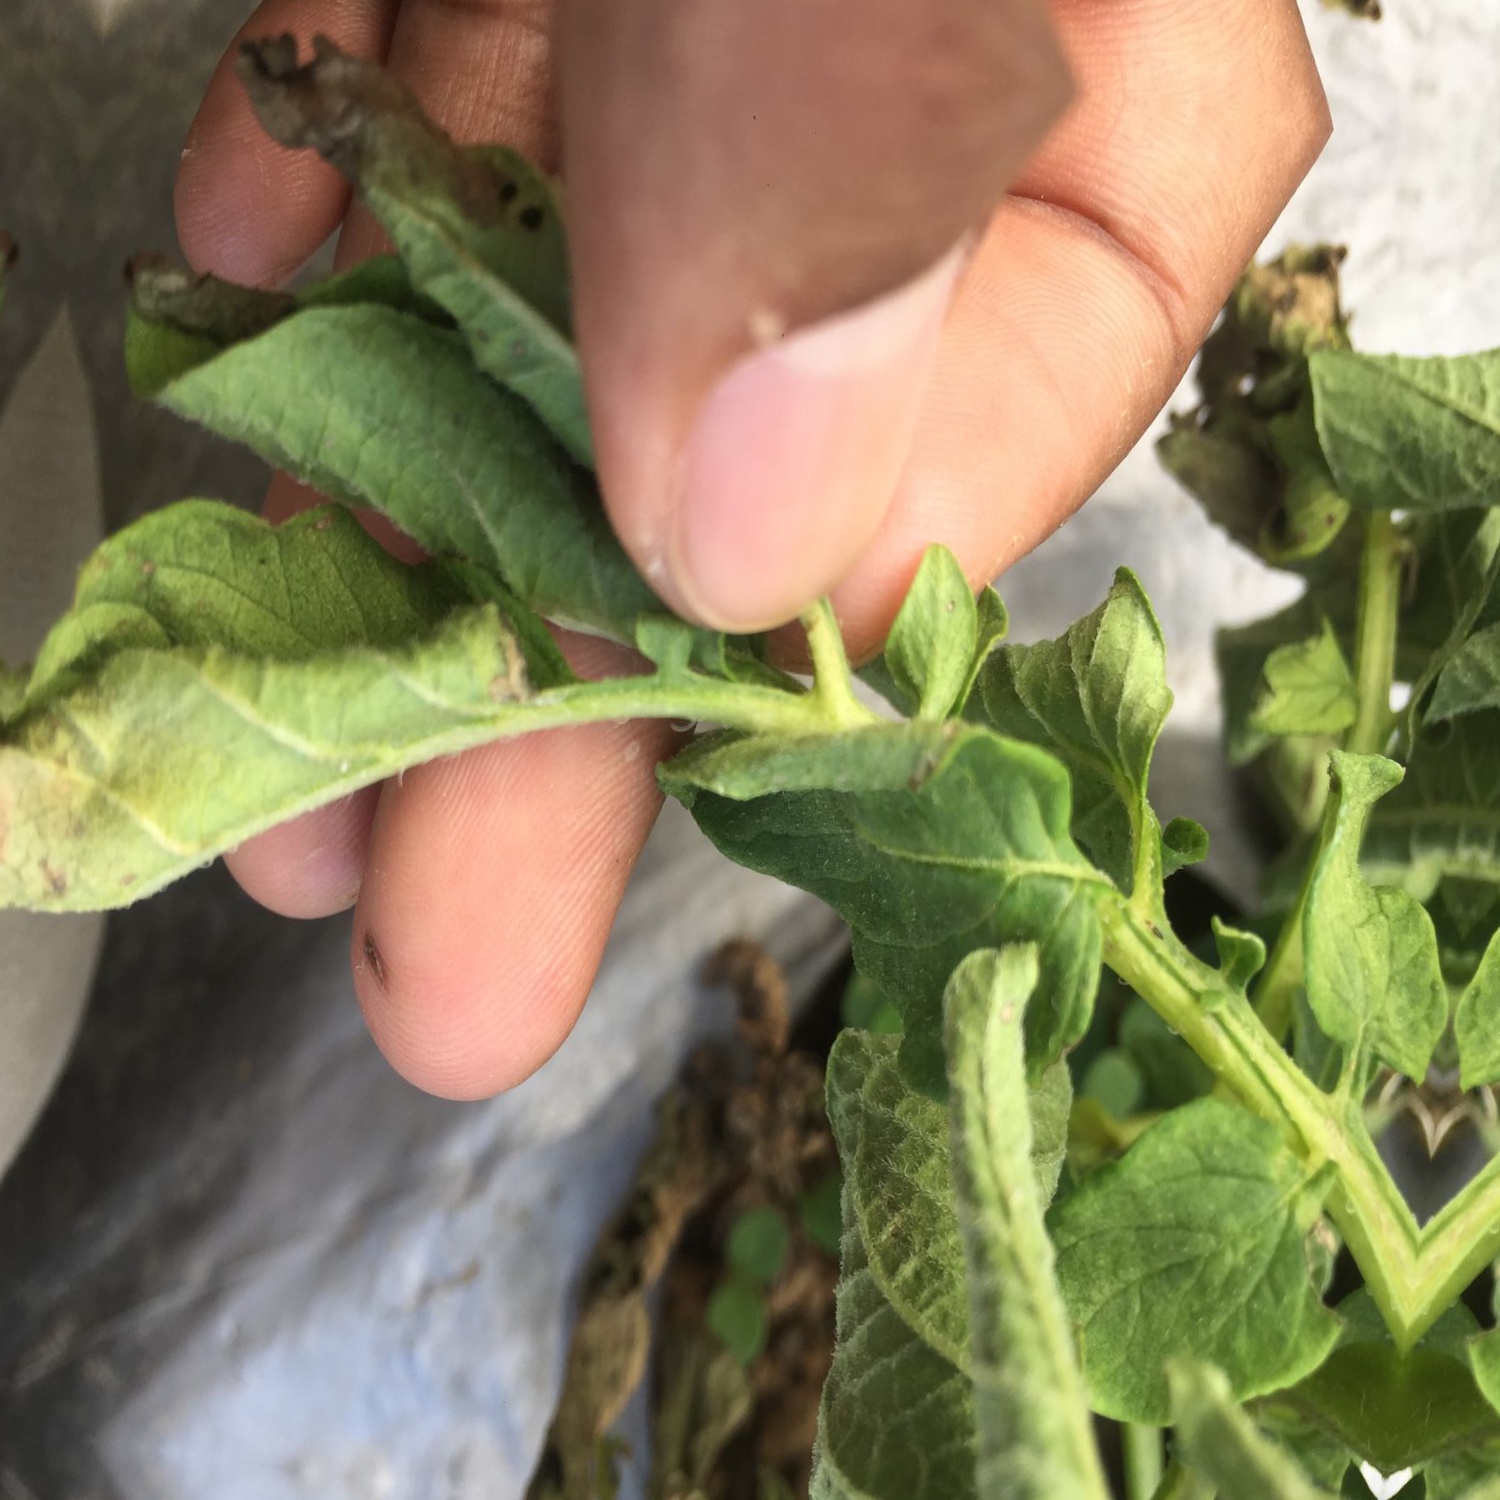
Etiqueta: Pudricion_Parda